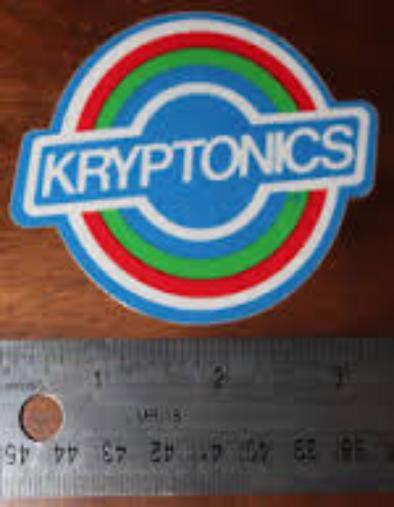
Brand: Kryptonics
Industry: Sports